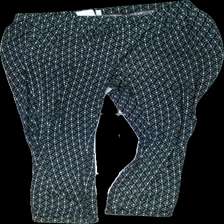
View: front
Type: Trousers
Category: Ladies
Brand: Isolde
Colors: Black, White
Material: 100% polyester
Pattern: Other
Cut: Regular, Loose
Size: M
Season: All
Price range: <50
Recommended usage: Reuse